God of Amiens

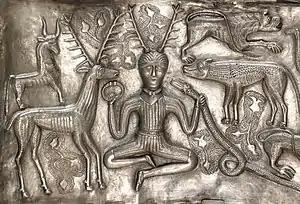
Cernunnos on the Gundestrup cauldron

The God of Amiens is a Gallo-Roman bronze statuette found in Amiens, Somme. The statuette, which has been dated to the end of the 1st century CE, is of a male youth sat cross-legged, with the right ear of an animal, perhaps a deer's. This statuette is on display at the Musée de Picardie.